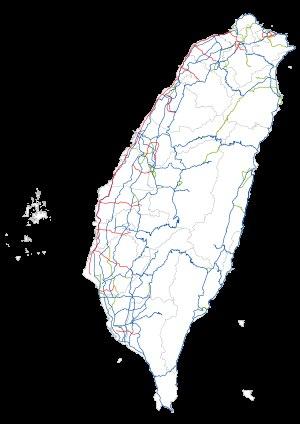
Les routes provinciales de Taïwan sont un réseau de 98 routes pour automobiles couvrant l'ensemble de l'île de Taïwan. Ce réseau est composé de 16 autoroutes et 82 routes publiques.
Taïwan, de manière usuelle, officiellement la république de Chine, parfois désignée en tant que république de Chine, est un État souverain de l'Asie de l'Est, dont le territoire s'étend actuellement sur l'île de Taïwan, ainsi que d'autres îles avoisinantes, celles de la province du Fujian et les îles Pescadores.